555 timer IC

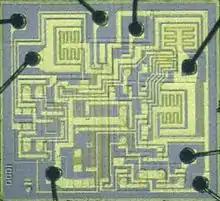
Silicon die of the first 555 chip (1971)

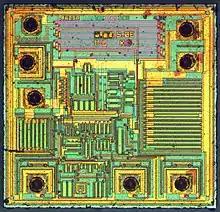
Die of a CMOS NXP ICM7555 chip

The timer IC was designed in 1971 by Hans Camenzind under contract to Signetics. In 1968, he was hired by Signetics to develop a phase-locked loop (PLL) IC. He designed an oscillator for PLLs such that the frequency did not depend on the power supply voltage or temperature. Signetics subsequently laid off half of its employees due to the 1970 recession, and development on the PLL was thus frozen. Camenzind proposed the development of a universal circuit based on the oscillator for PLLs and asked that he develop it alone, borrowing equipment from Signetics instead of having his pay cut in half. Camenzind's idea was originally rejected, since other engineers argued the product could be built from existing parts sold by the company; however, the marketing manager approved the idea.